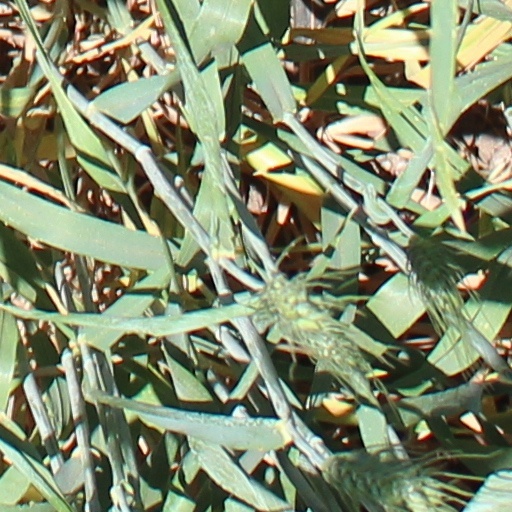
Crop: wheat